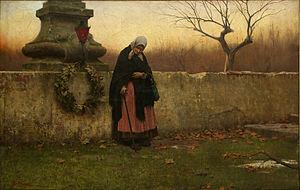
Jakub Schikaneder, né le 27 février 1855 à Prague et mort le 15 novembre 1924 dans la même ville, est un peintre bohémien.